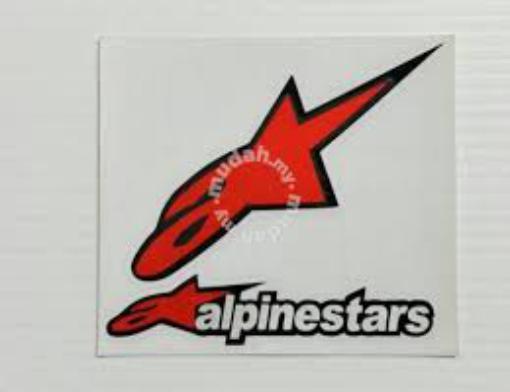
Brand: alpinestars-2
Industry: Clothes